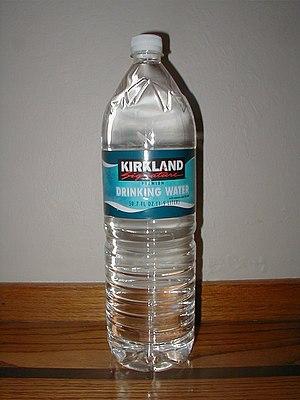
L'eau en bouteille ou eau embouteillée est une eau conditionnée dans des bouteilles destinée à la consommation humaine. Il existe plusieurs catégories d'eau embouteillée, chacune devant répondre à une conformité aux réglementations. Dans le monde les bouteilles de verre disparaissent de plus en plus au profit des bouteilles en plastiques et des cannettes métalliques, et le secteur et marché de la production est de plus en plus concentré entre les mains de quelques géants de l'agroalimentaire dont Coca Cola est le premier. Deux enjeux environnementaux et socioéconomiques discutés sont le retour éventuel de la consigne et un meilleur recyclage de la bouteille en plastique.